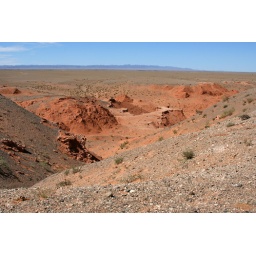
Orange rock and sand at the flaming cliffs at Bayanzag, in the Gobi desert of western Mongolia.